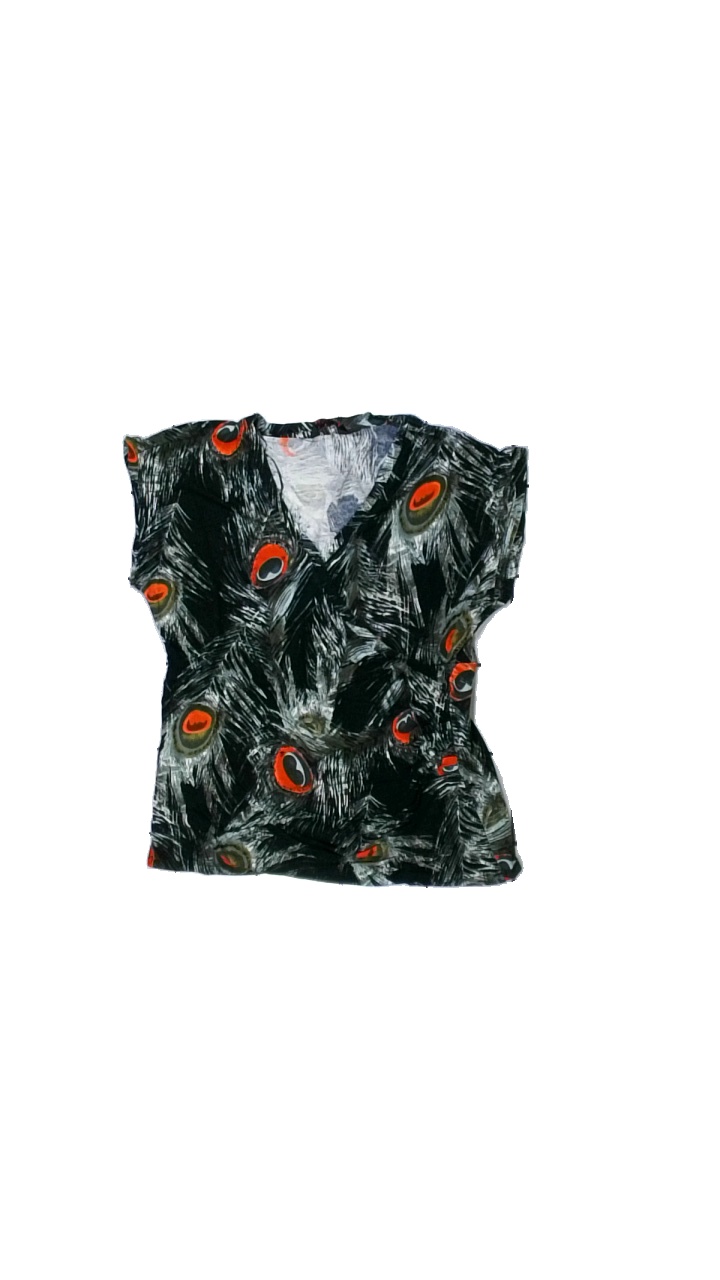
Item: T-shirt (Ladies)
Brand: Indiska
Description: t-shirt med fjädrar på, urtvättad
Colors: Black, Orange, Green, Multicolor
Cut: Regular
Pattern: Other
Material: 100% viscose
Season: All
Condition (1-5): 2
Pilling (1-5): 2
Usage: Export
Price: <50